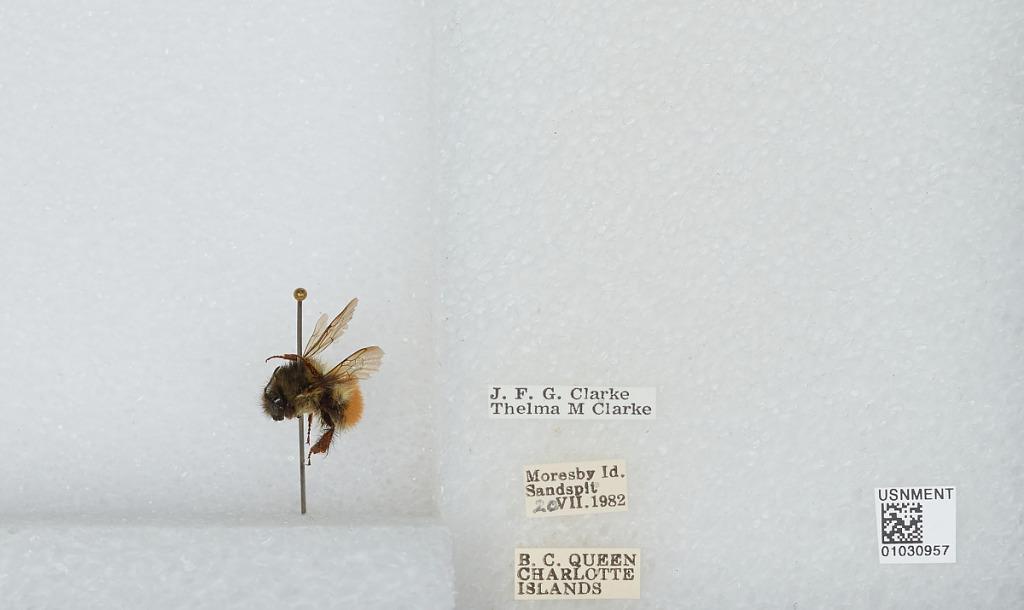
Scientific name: Bombus (Pyrobombus) melanopygus Nylander
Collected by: J. Clarke & T. Clarke
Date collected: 1982-7-20
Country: Canada
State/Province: British Columbia
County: Queen Charlotte Islands
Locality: Sandspit, Moresby Island, Queen Charlotte Islands
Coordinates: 48.6994, -123.299